Eriz

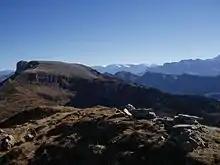
View from Hohgant mountain near Eriz

Eriz has an area of . As of 2012, a total of or 45.3% is used for agricultural purposes, while or 44.9% is forested. The rest of the municipality is or 2.8% is settled (buildings or roads), or 0.6% is either rivers or lakes and or 6.5% is unproductive land.